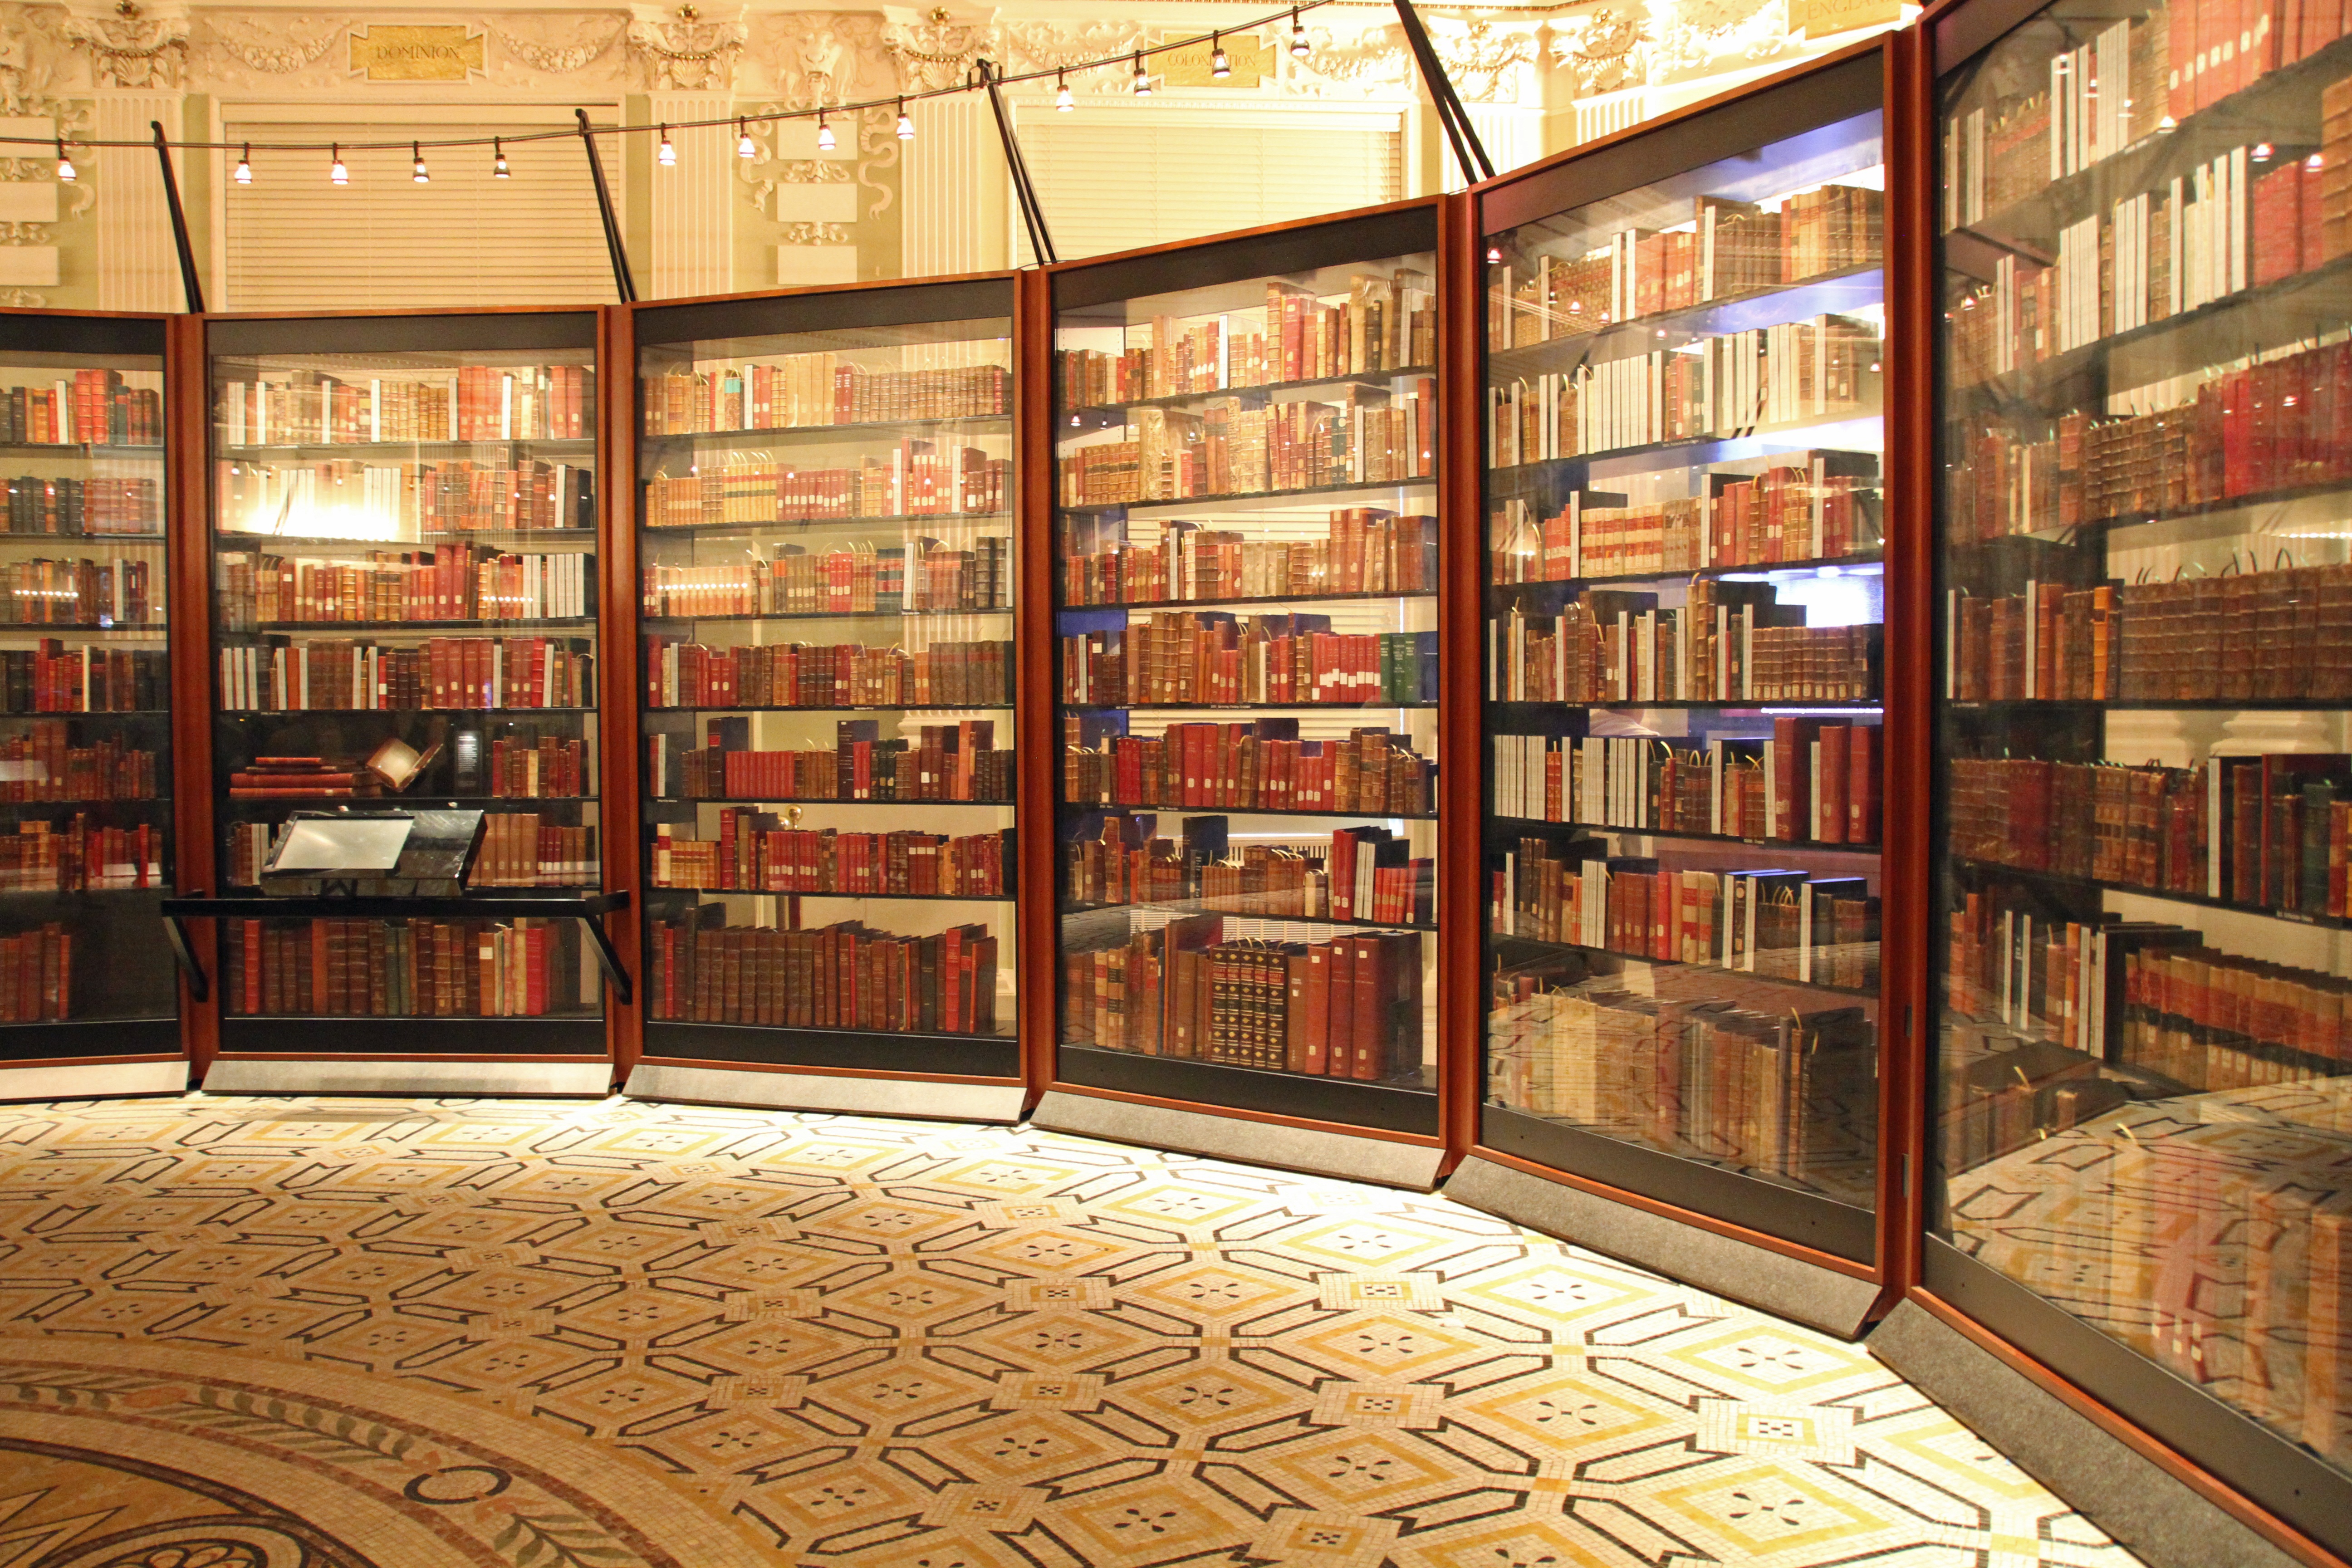
architecture, building, usa, interior design, library, public, retail, washington dc, public library, library of congress, bookselling